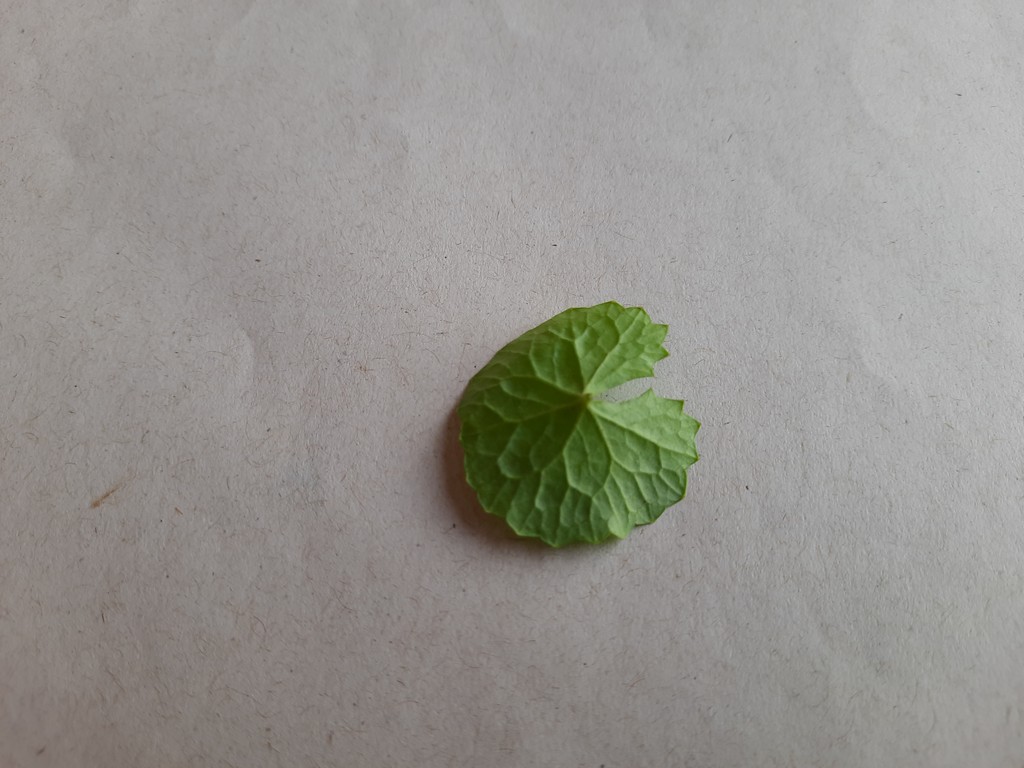
Label: Healthy